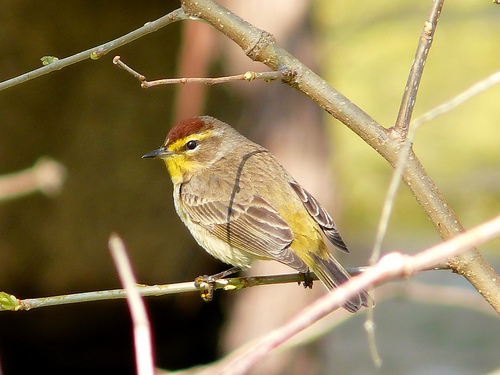
the bird has a small bill that is black as well as a yellow breast.
this small gray bird has a reddish-brown crown, yellow eyebrows and throat and a yellow rump.
this small bird has a red patch on its forehead with a little black beak.
this is a grey bird with a yellow rump and face and a brown crown.
this small bird has yellow markings on its head and wings and a narrow, pointed beak.
a small brown bird with yellow on the wings and around the eyes and beak with a rust spot on it's head.
this particular bird has a belly that is tan and brown
this bird has a brown crest, with yellow eyebrows and a pointed beak.
this tiny bird has a grey bill and grey wings edged in yellow and white.
a small brown bird with a yellow rump, throat, and superciliary.
Species: Palm Warbler